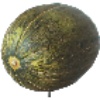
Label: melon_piel_de_sapo